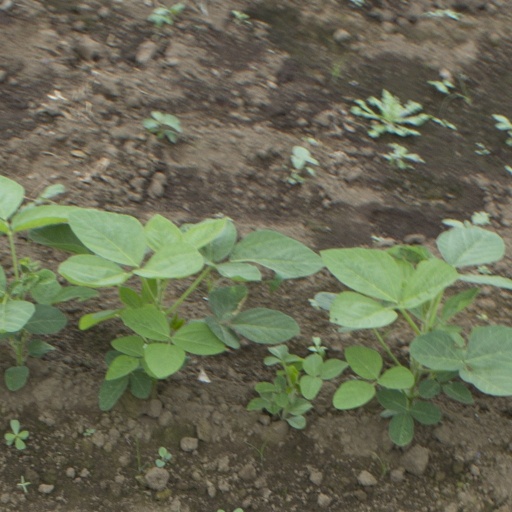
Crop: soybean